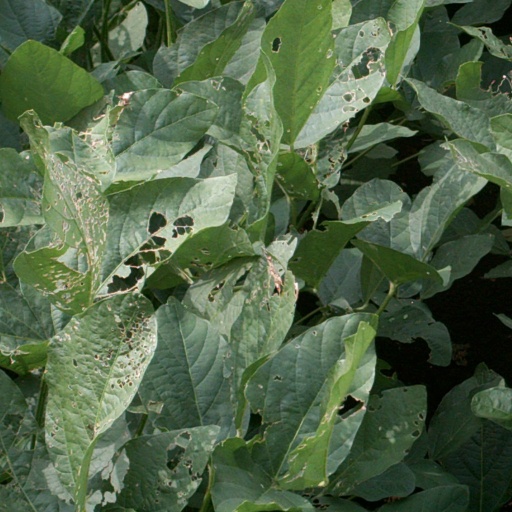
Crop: soybean